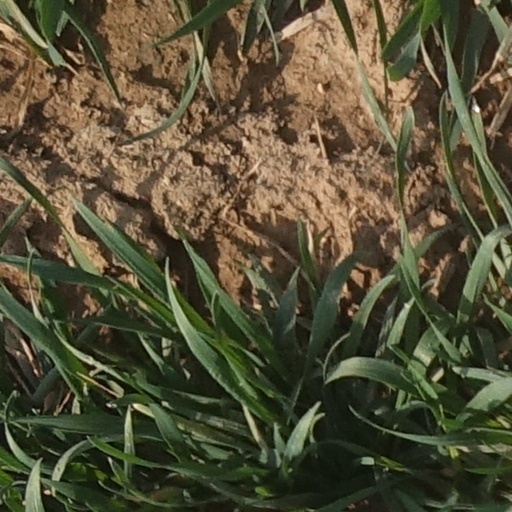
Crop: wheat